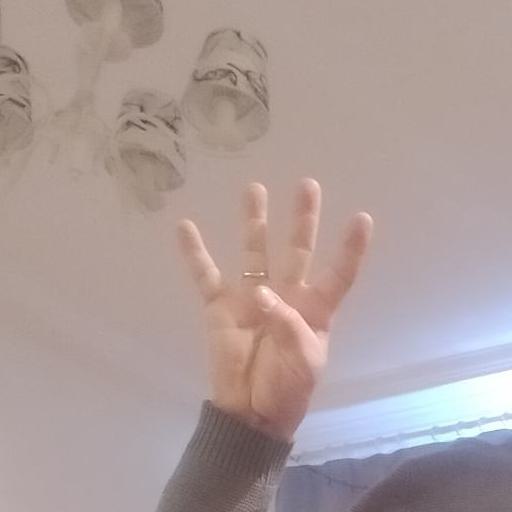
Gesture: four